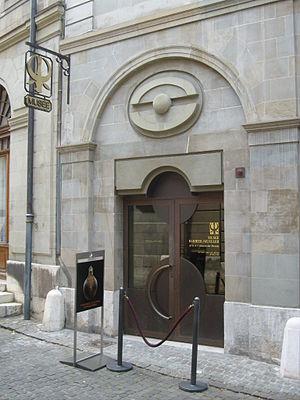
Le musée Barbier-Mueller, fondé en 1977, est aujourd'hui installé au numéro 10 de la rue Jean-Calvin, au cœur de la vieille-ville de Genève.